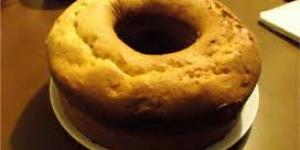
rosca de naranja